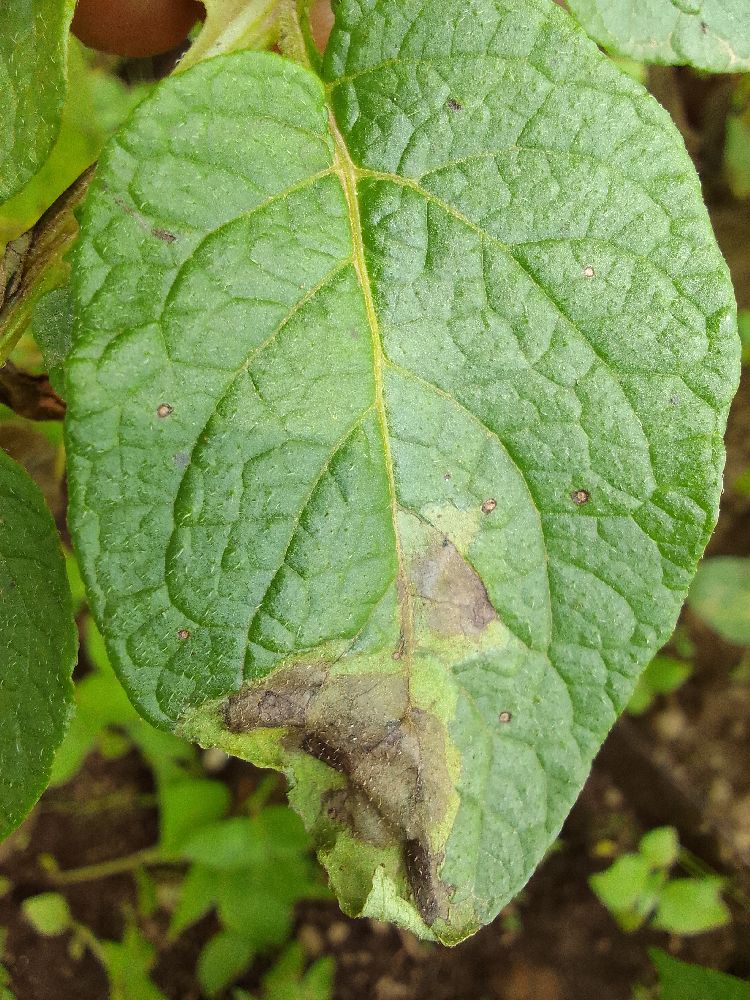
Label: Late blight